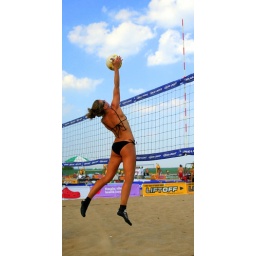
The sand was so hot that many of the players were wearing SandSocks at North Ave. beach in Chicago.